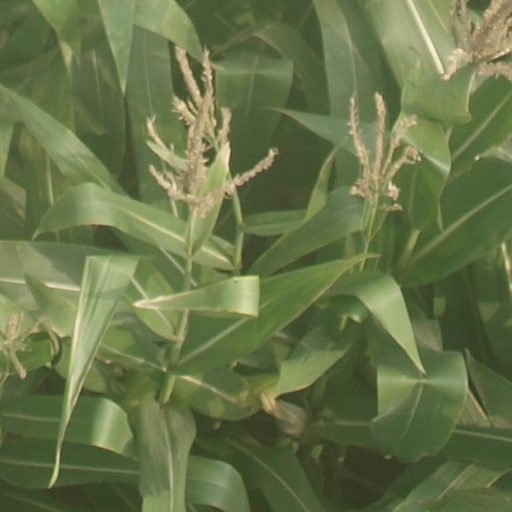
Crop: maize; corn